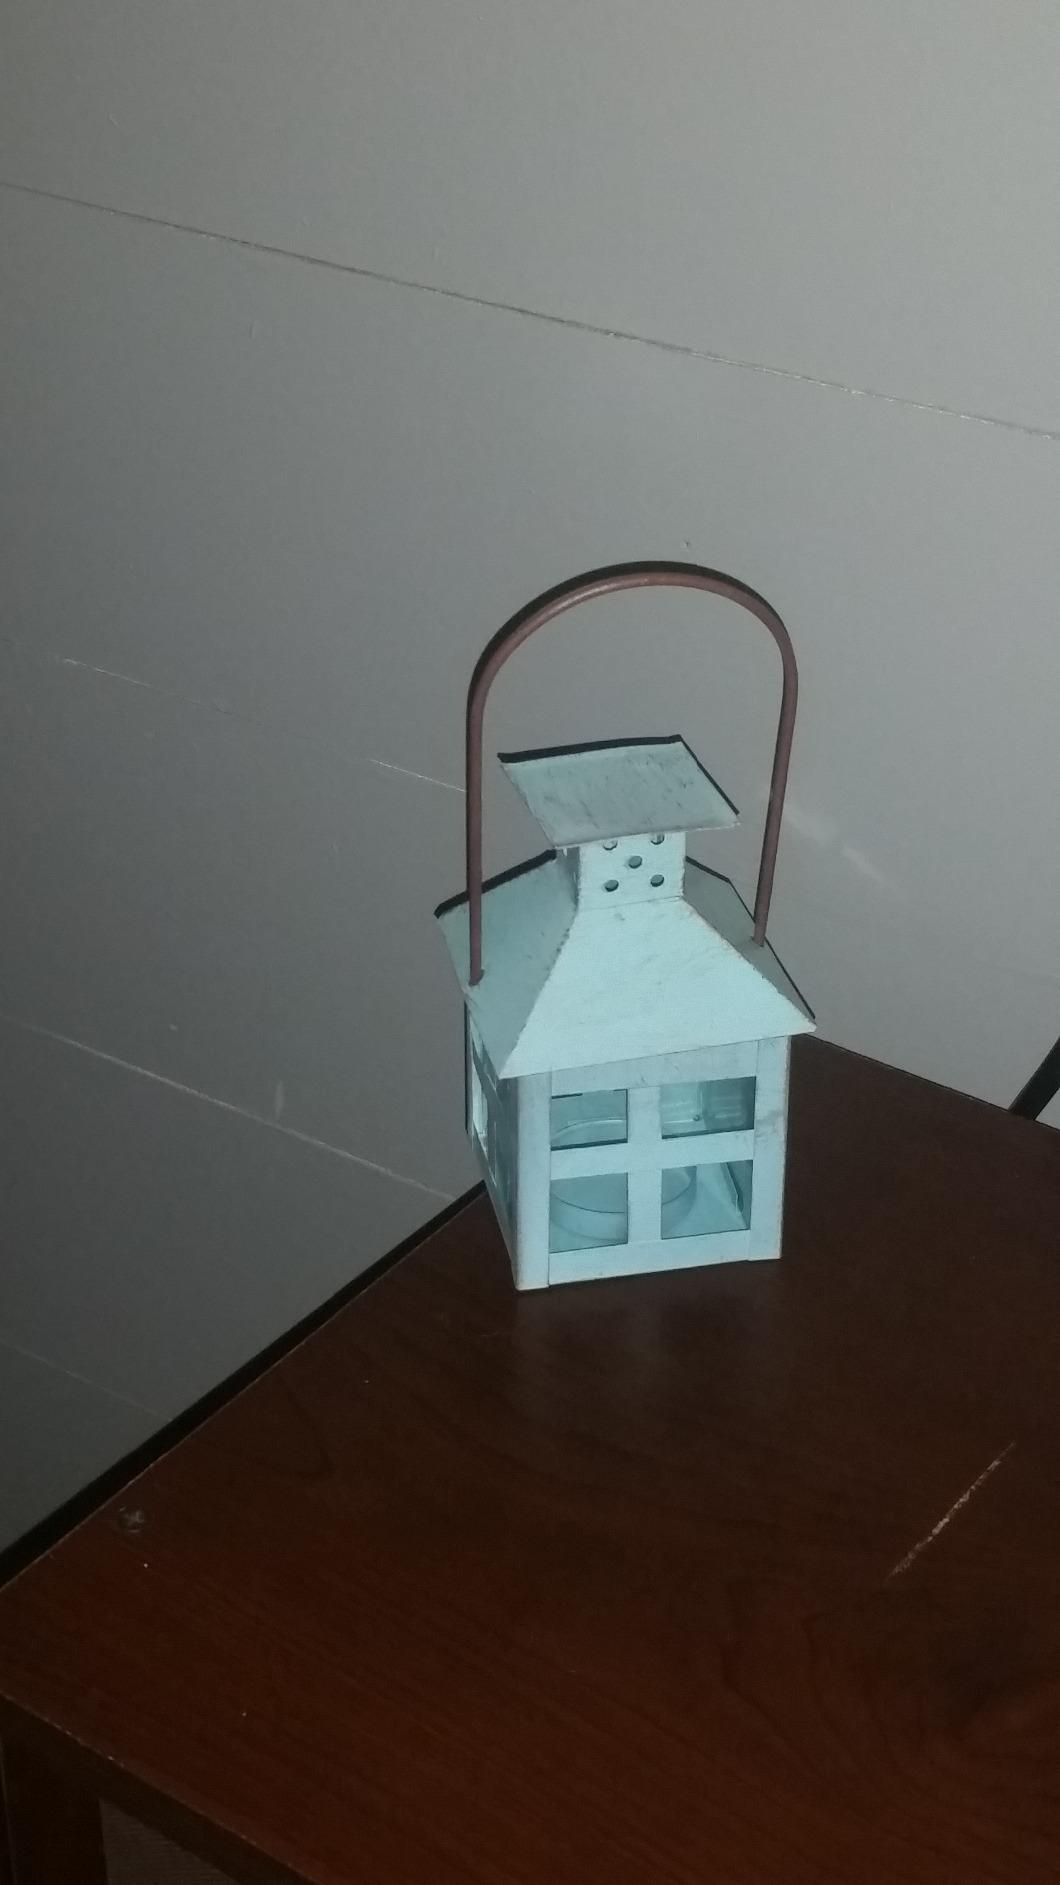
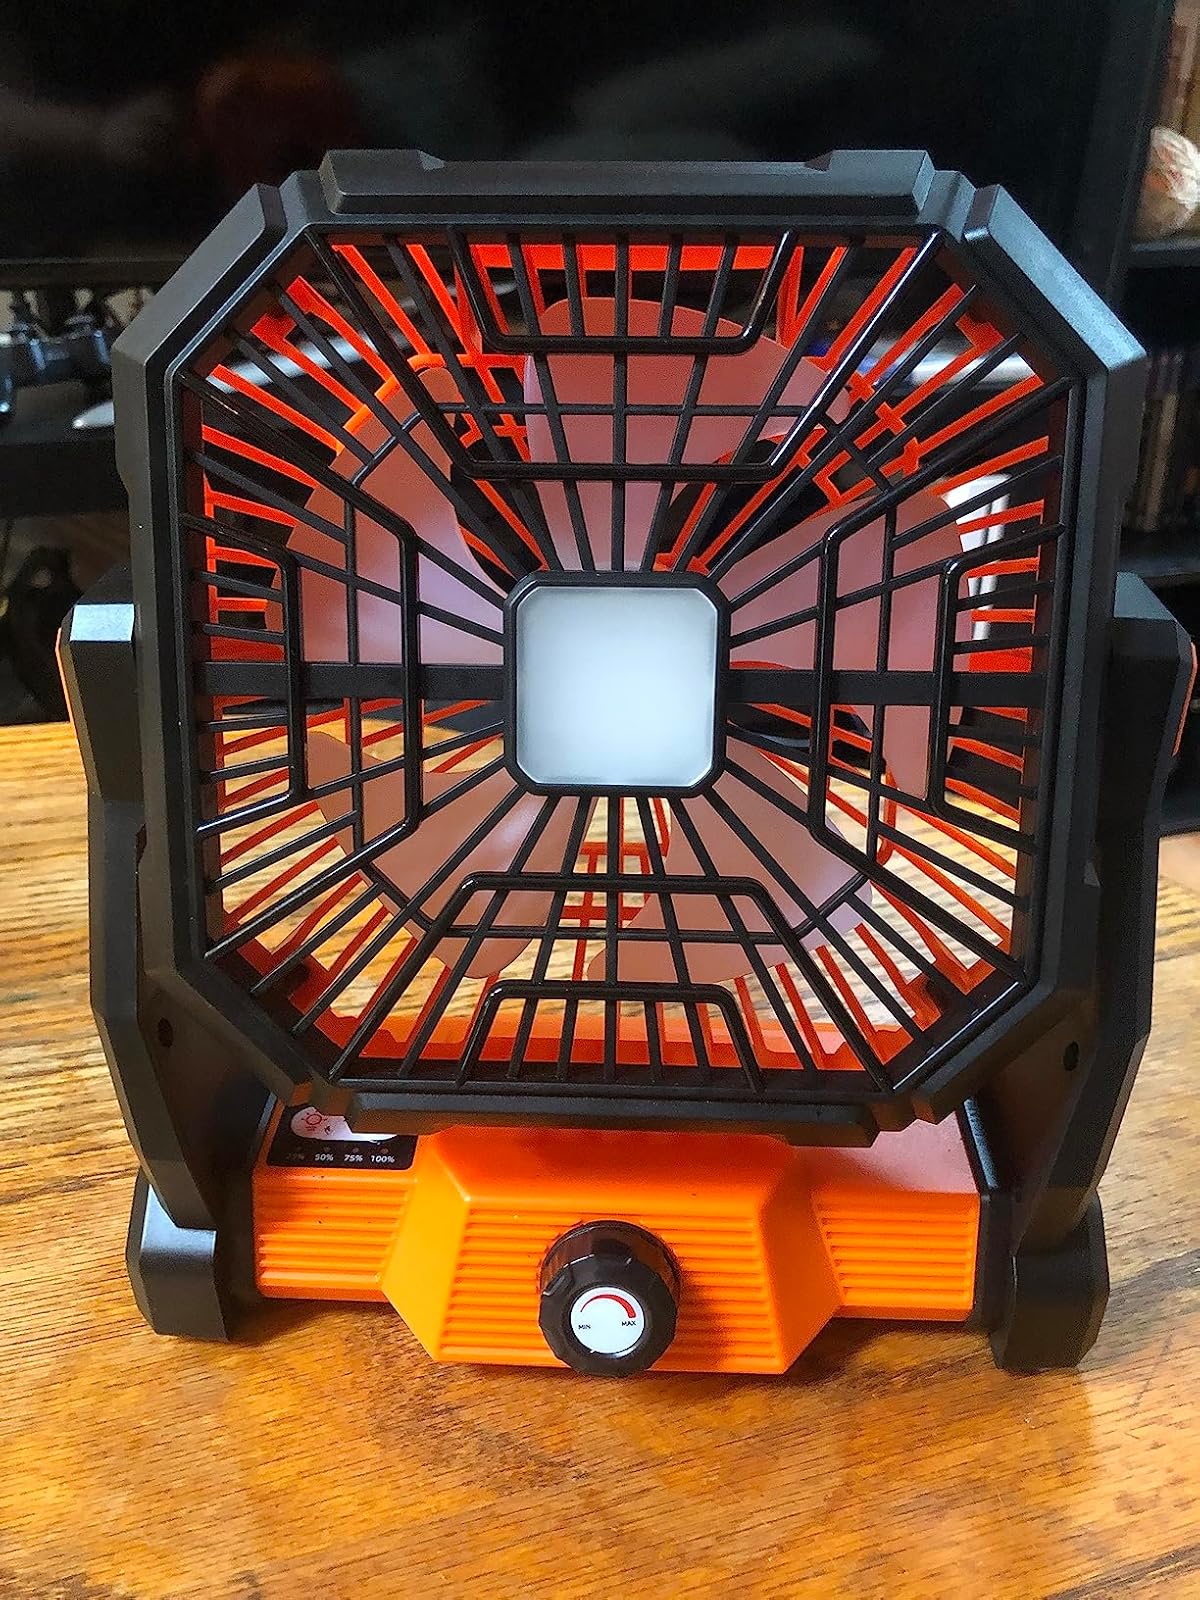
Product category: lantern
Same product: no